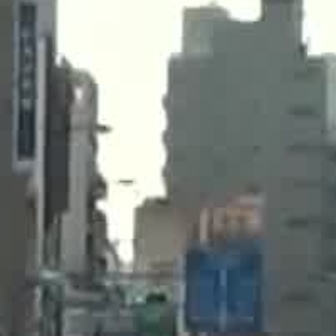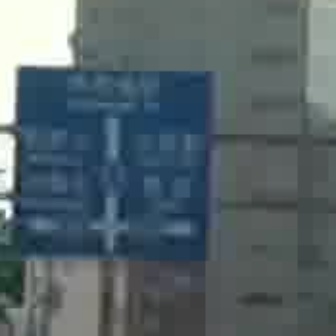
  Please identify the target specified by the bounding box [182,243,257,319] in the first image and locate it in the second image. Return the coordinates in [x_min,y_min,x_max,y_max] format.
Answer: [13,64,207,258]